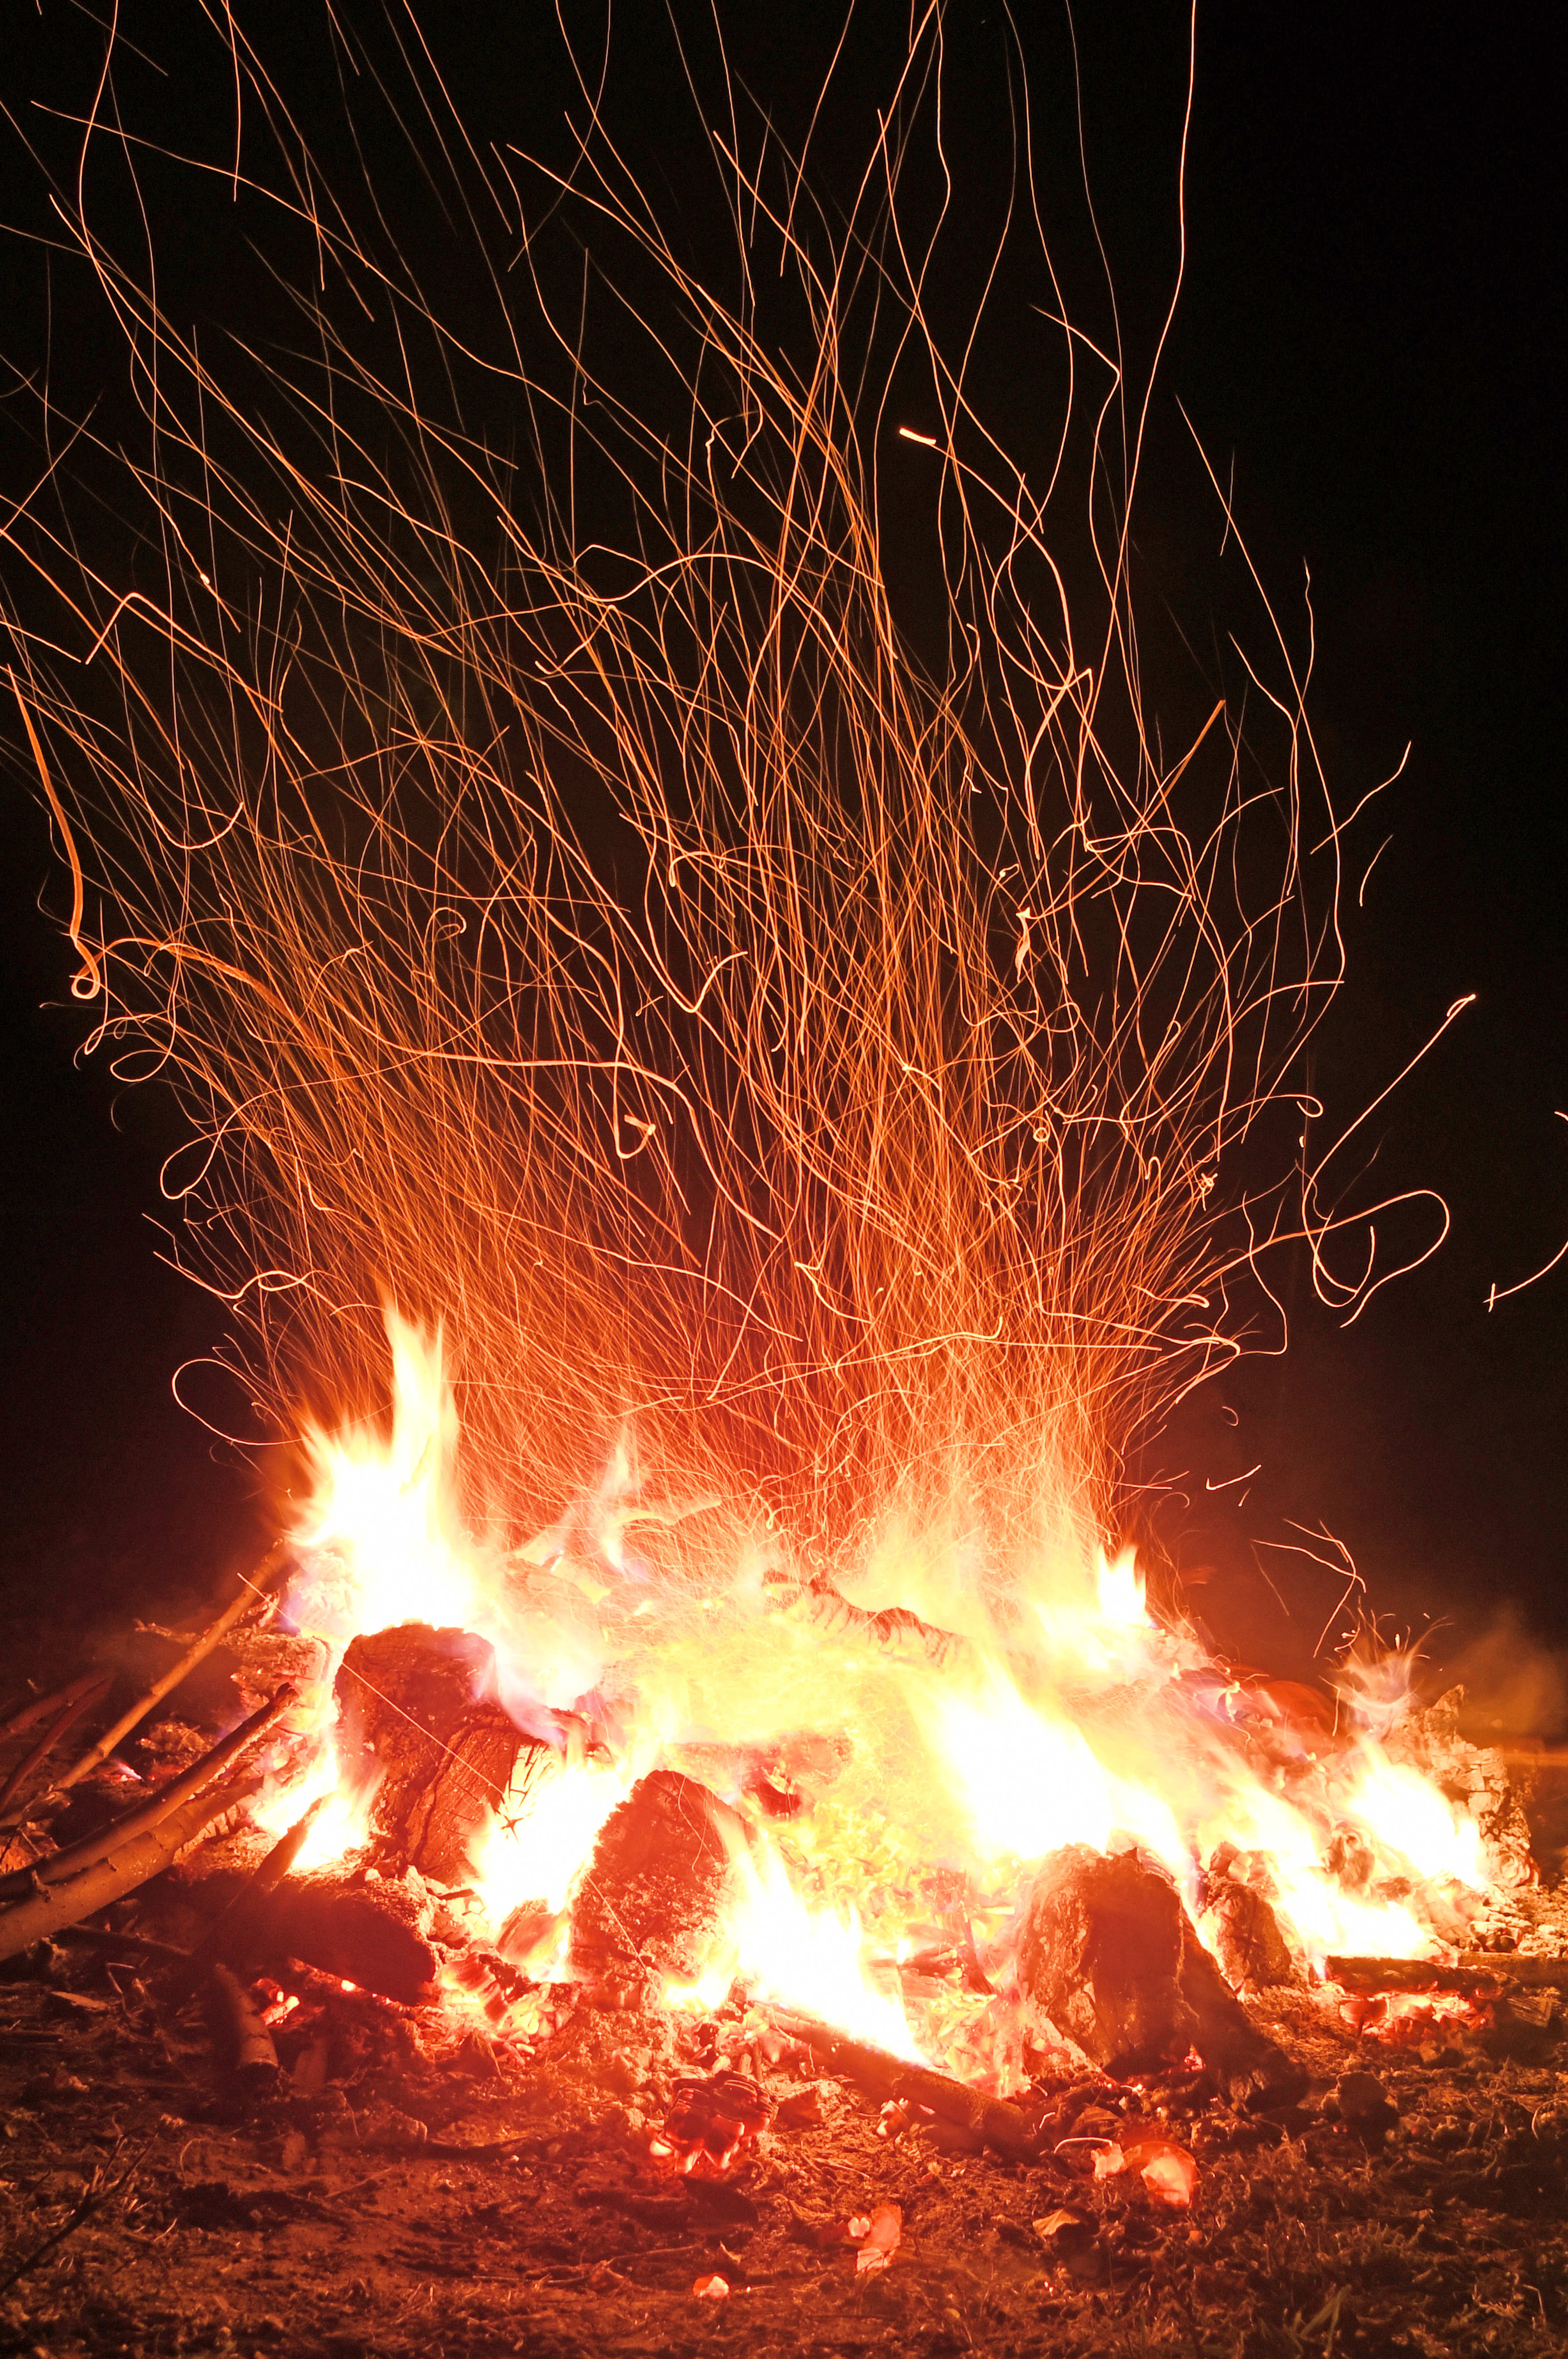
fire, burning, campfire, orange, red, hot, smoke, light, glow, ignition, wood, carbon, fiery, heat, burn, flame, spark, kindle, bonfire, explosive material, geological phenomenon, night, darkness, explosion